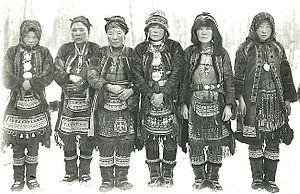
Les Évènes est une ethnie du groupe des Toungouses du nord de la Sibérie et du nord de l'Extrême-Orient russe.